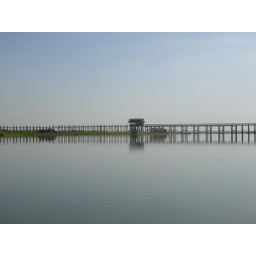
1.2 km wooden footbridge (longest teak bridge in the world!)